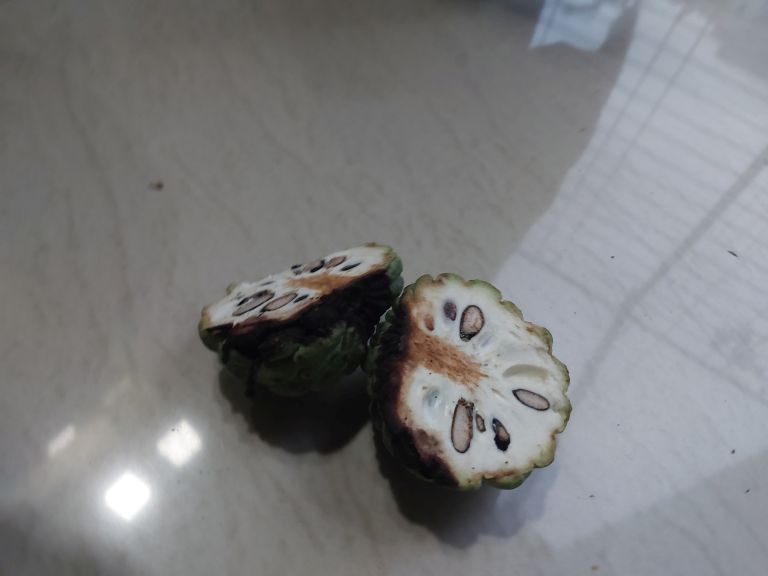
Disease label: Diplodia Rot